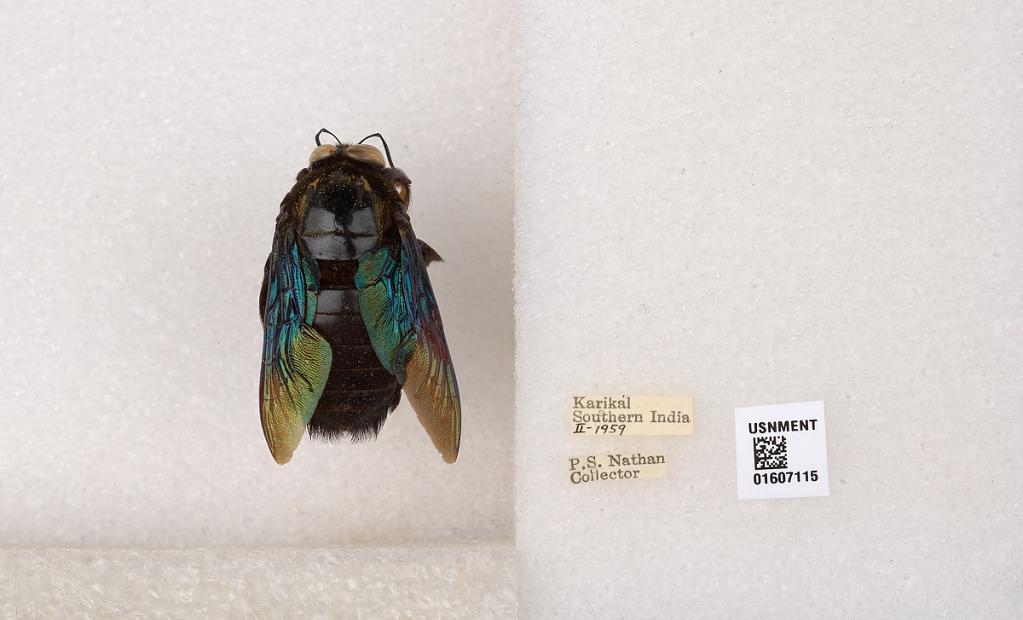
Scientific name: Xylocopa (Mesotrichia) tenuiscapa Westwood
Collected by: P. Nathan
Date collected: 1959-2-1
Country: India
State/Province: Puducherry
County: Karaikal
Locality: Karikal